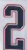
Number: 2